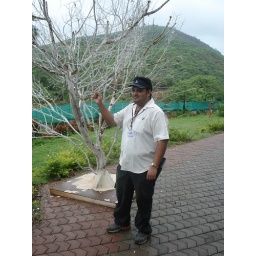
ma tree in white